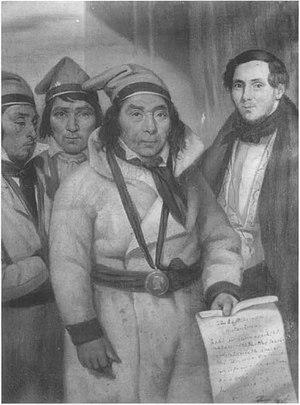
Trois chefs montagnais et Peter McLeod, huile sur toile, 46 x 36 cm erudit.org docplayer.fr
Cet article recense les nations générales des trois peuples autochtones canadiens reconnues ou non par le gouvernement du Canada. Elles sont classées par groupe linguistique.